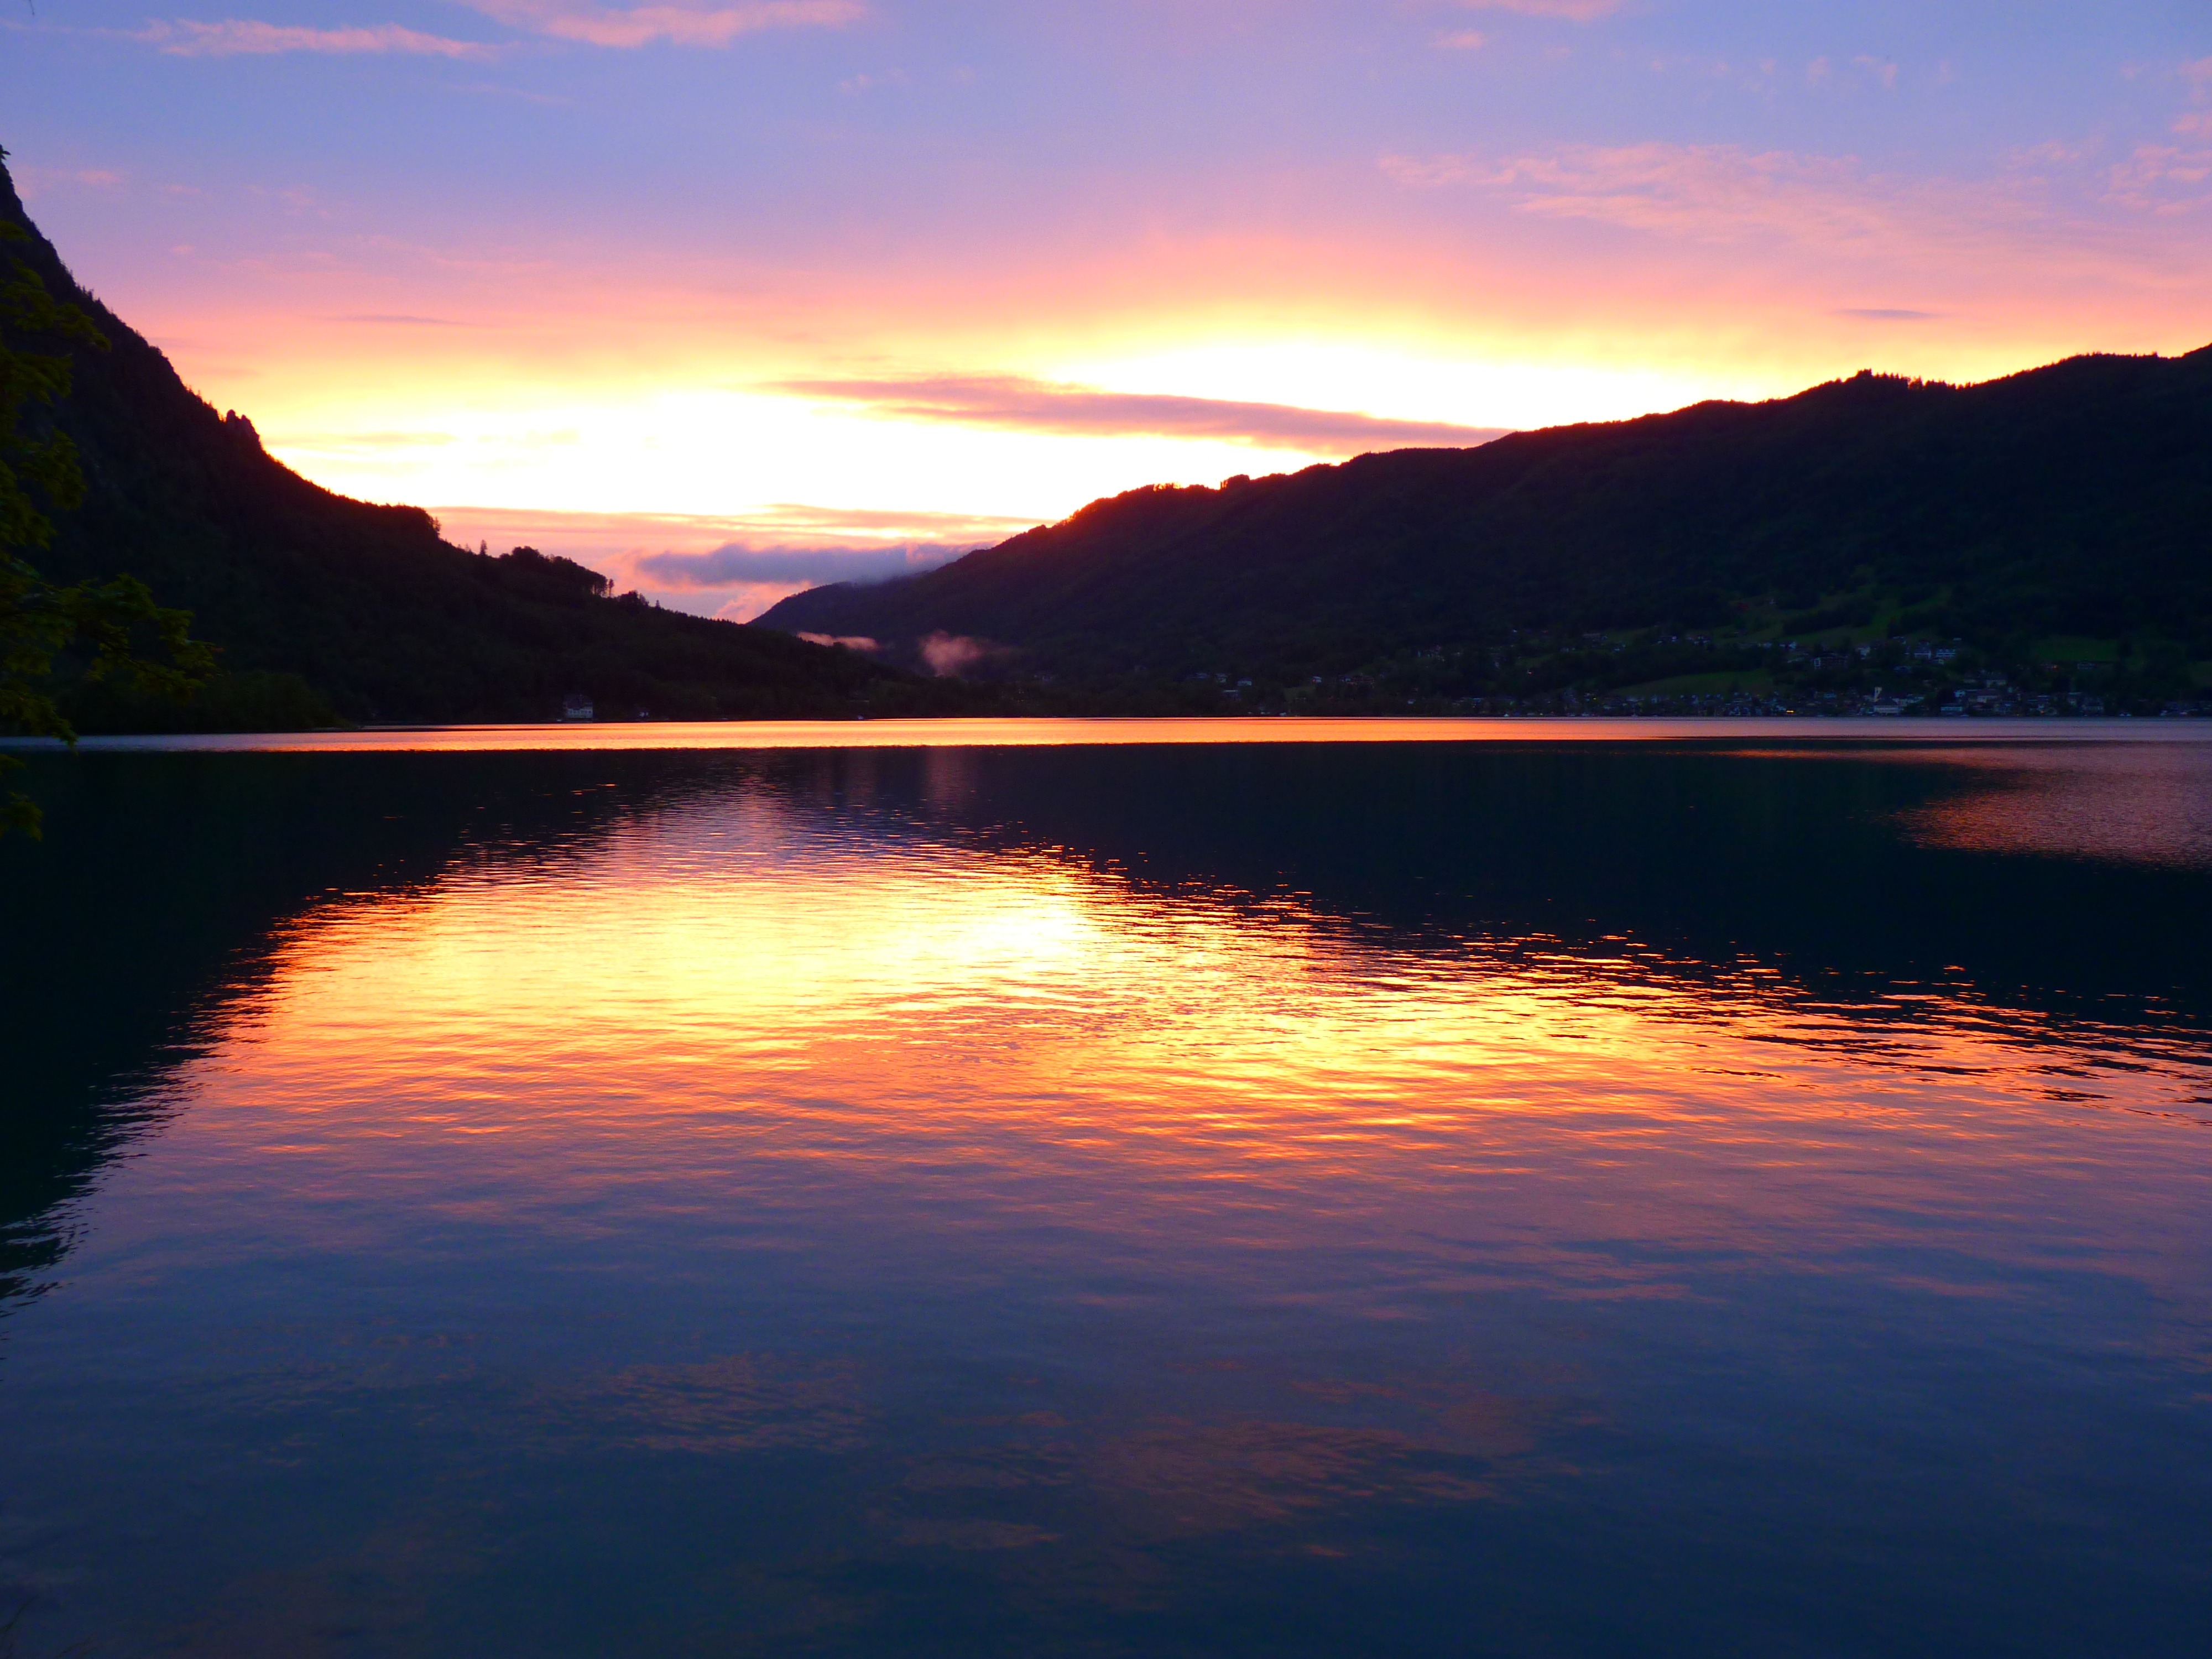
sea, water, mountain, cloud, sky, sunrise, sunset, sunlight, morning, lake, dawn, river, dusk, evening, reflection, reservoir, clouds, loch, abendstimmung, afterglow, attersee